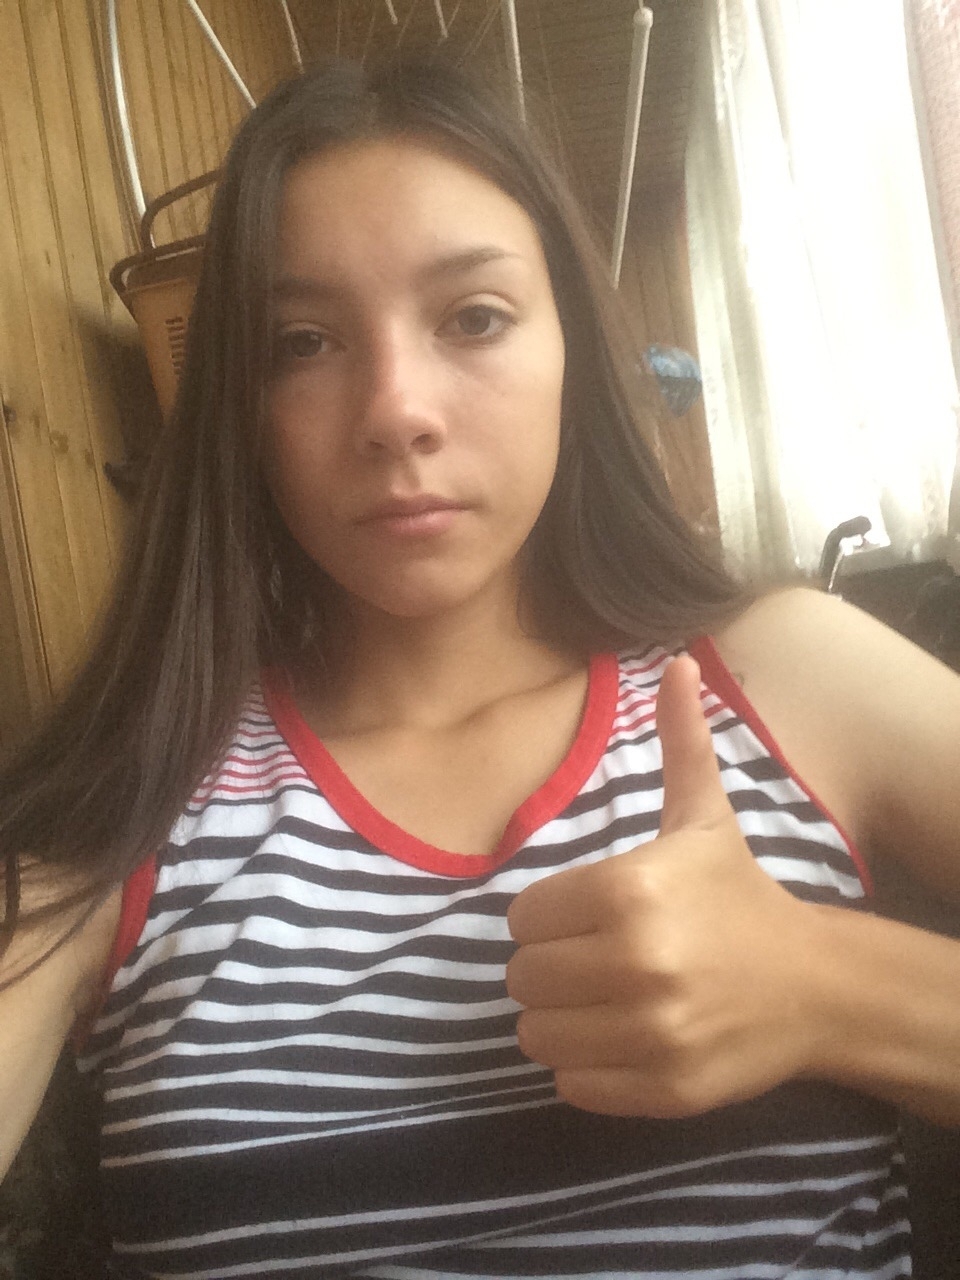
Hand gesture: like